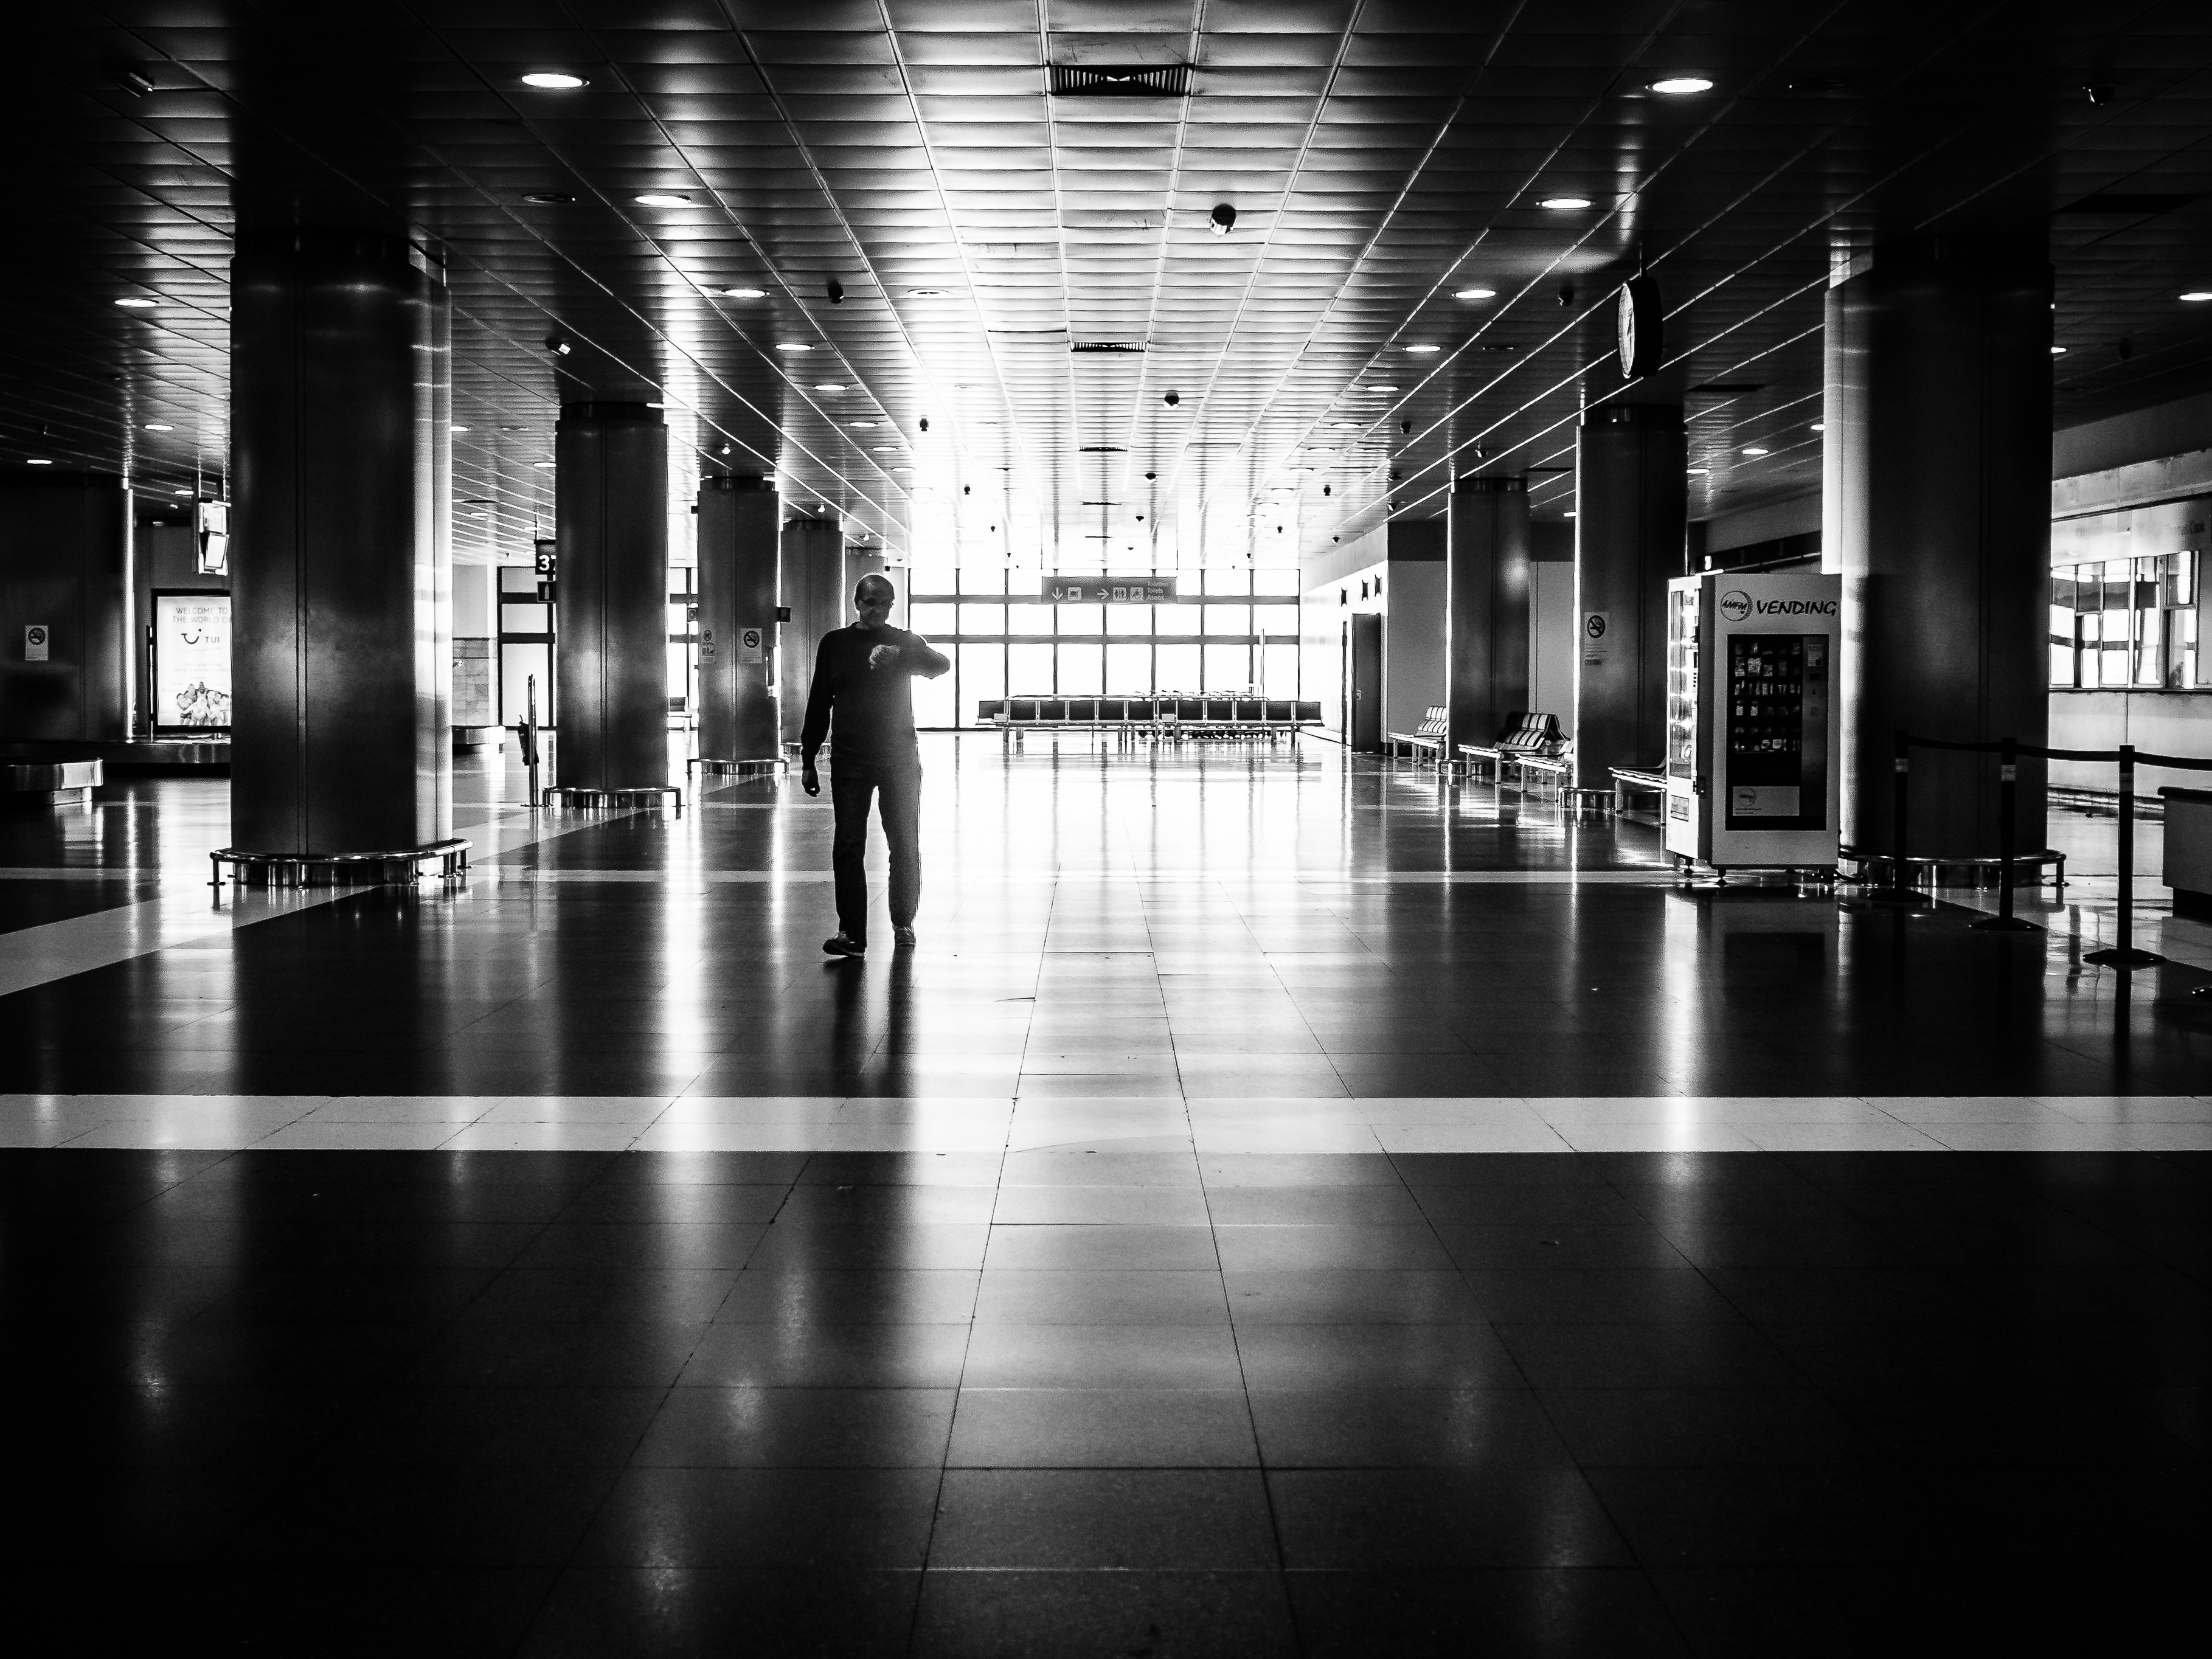
light, black and white, people, white, street, night, photography, urban, line, color, darkness, black, monochrome, streetphotography, blackandwhite, infrastructure, symmetry, germany, amazing, bayern, bavaria, bestoftheday, streetview, shape, munich, mnchen, streetlife, muc, streetphotographers, muenchen, minga, photooftheday, streetminimal, monochrome photography